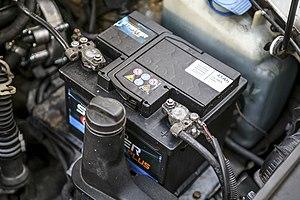
Une batterie automobile, ou batterie SLI, est une batterie d'accumulateurs fournissant l'énergie électrique sous 12 volts à un véhicule automobile thermique, ou d'un voltage supérieur dans les véhicules électriques, hybrides ou micro-hybrides.